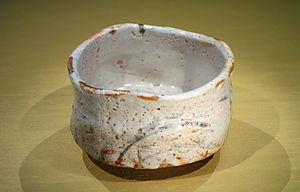
La céramique japonaise, en japonais tojiki, yakimono ou tōgei est l'une des formes d'art les plus anciennes du Japon. Elle remonte à la période Jōmon. La production s'est poursuivie sans discontinuer jusqu'à l'époque actuelle, donnant une large gamme de terres cuites brutes ou vernissées, poteries, grès et porcelaines selon des techniques de tradition japonaise mais aussi importées ou inspirées par les céramiques coréennes, chinoises et thaïlandaise.